Jeff Hardy

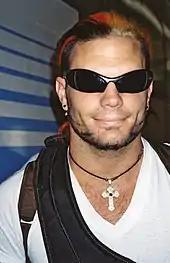
Hardy in 1999

Hardy cites Hulk Hogan, The Ultimate Warrior, Sting, and Shawn Michaels as his childhood inspirations to wrestle. He started on World Wrestling Federation (WWF) television as a jobber. His first WWF match was against Razor Ramon on May 23, 1994, in Youngstown, Ohio, with Randy Savage mentioning on commentary, "Welcome to the big time". His ringname that night, Keith Davis, was the name of Razor's scheduled jobber, who backed out on short notice. Gary Sabaugh, who had brought Hardy in a group along with Davis, suggested him to agent Tony Garea, who agreed after Hardy claimed he was 18 (he was in fact, only 16). The next day, he wrestled under his real name against The 1–2–3 Kid, and the match aired on the June 25, 1994, episode of "Superstars". Later on faced against King Kong Bundy and Jim Neidhart, Owen Hart and Triple H. Hardy defeated Razor Ramon by countout on WWF Superstars January 13, 1996 (taped December 19, 1995) when Goldust's handler distracted Razor and Razor chased after him. In 1996, he would be teamed with his brother, Matt and occasionally wrestled as a jobber as late as May 1998 (including a match against Rob Van Dam during the ECW "invasion" storyline that had Hardy billed as being from Virginia instead of Cameron, North Carolina)